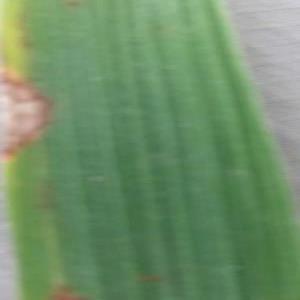
Disease: Blast